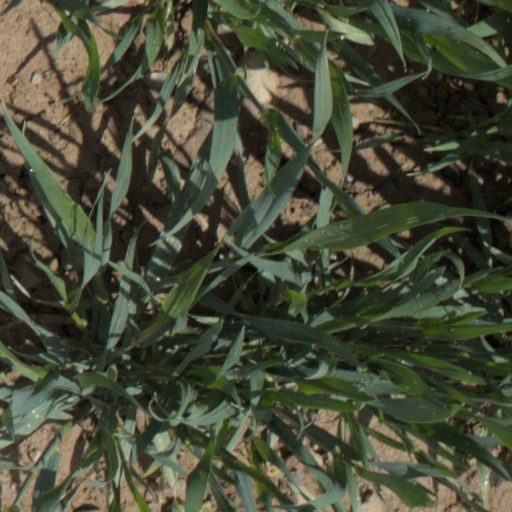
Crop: wheat